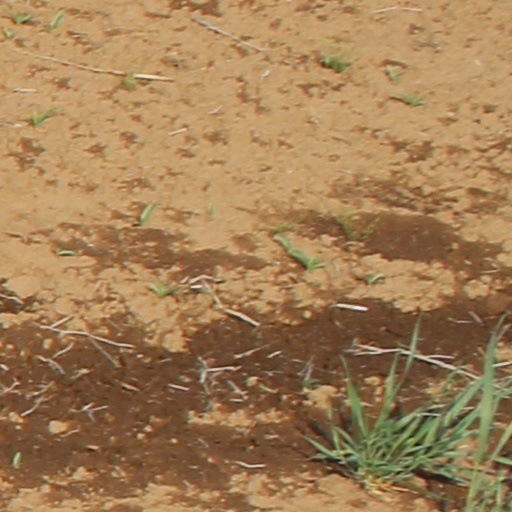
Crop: wheat